Outer Hebrides

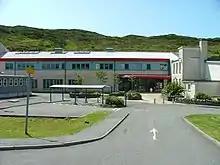
Sir Edward Scott Secondary School, Tarbert, Isle of Harris

The local authority is Comhairle nan Eilean Siar, based at the Council Offices in Stornoway. The council is often known locally simply as "the " or "".